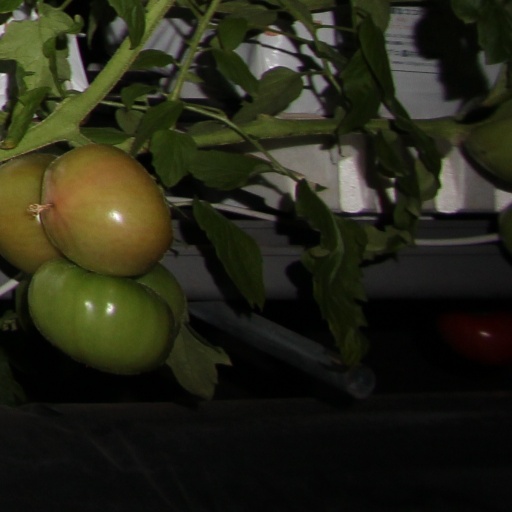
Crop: tomato